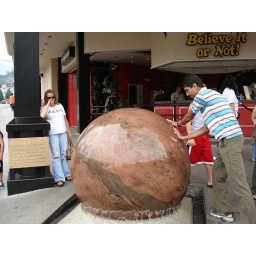
You can turn this ball in the direction you want. Read the placard on the black pillar for details.